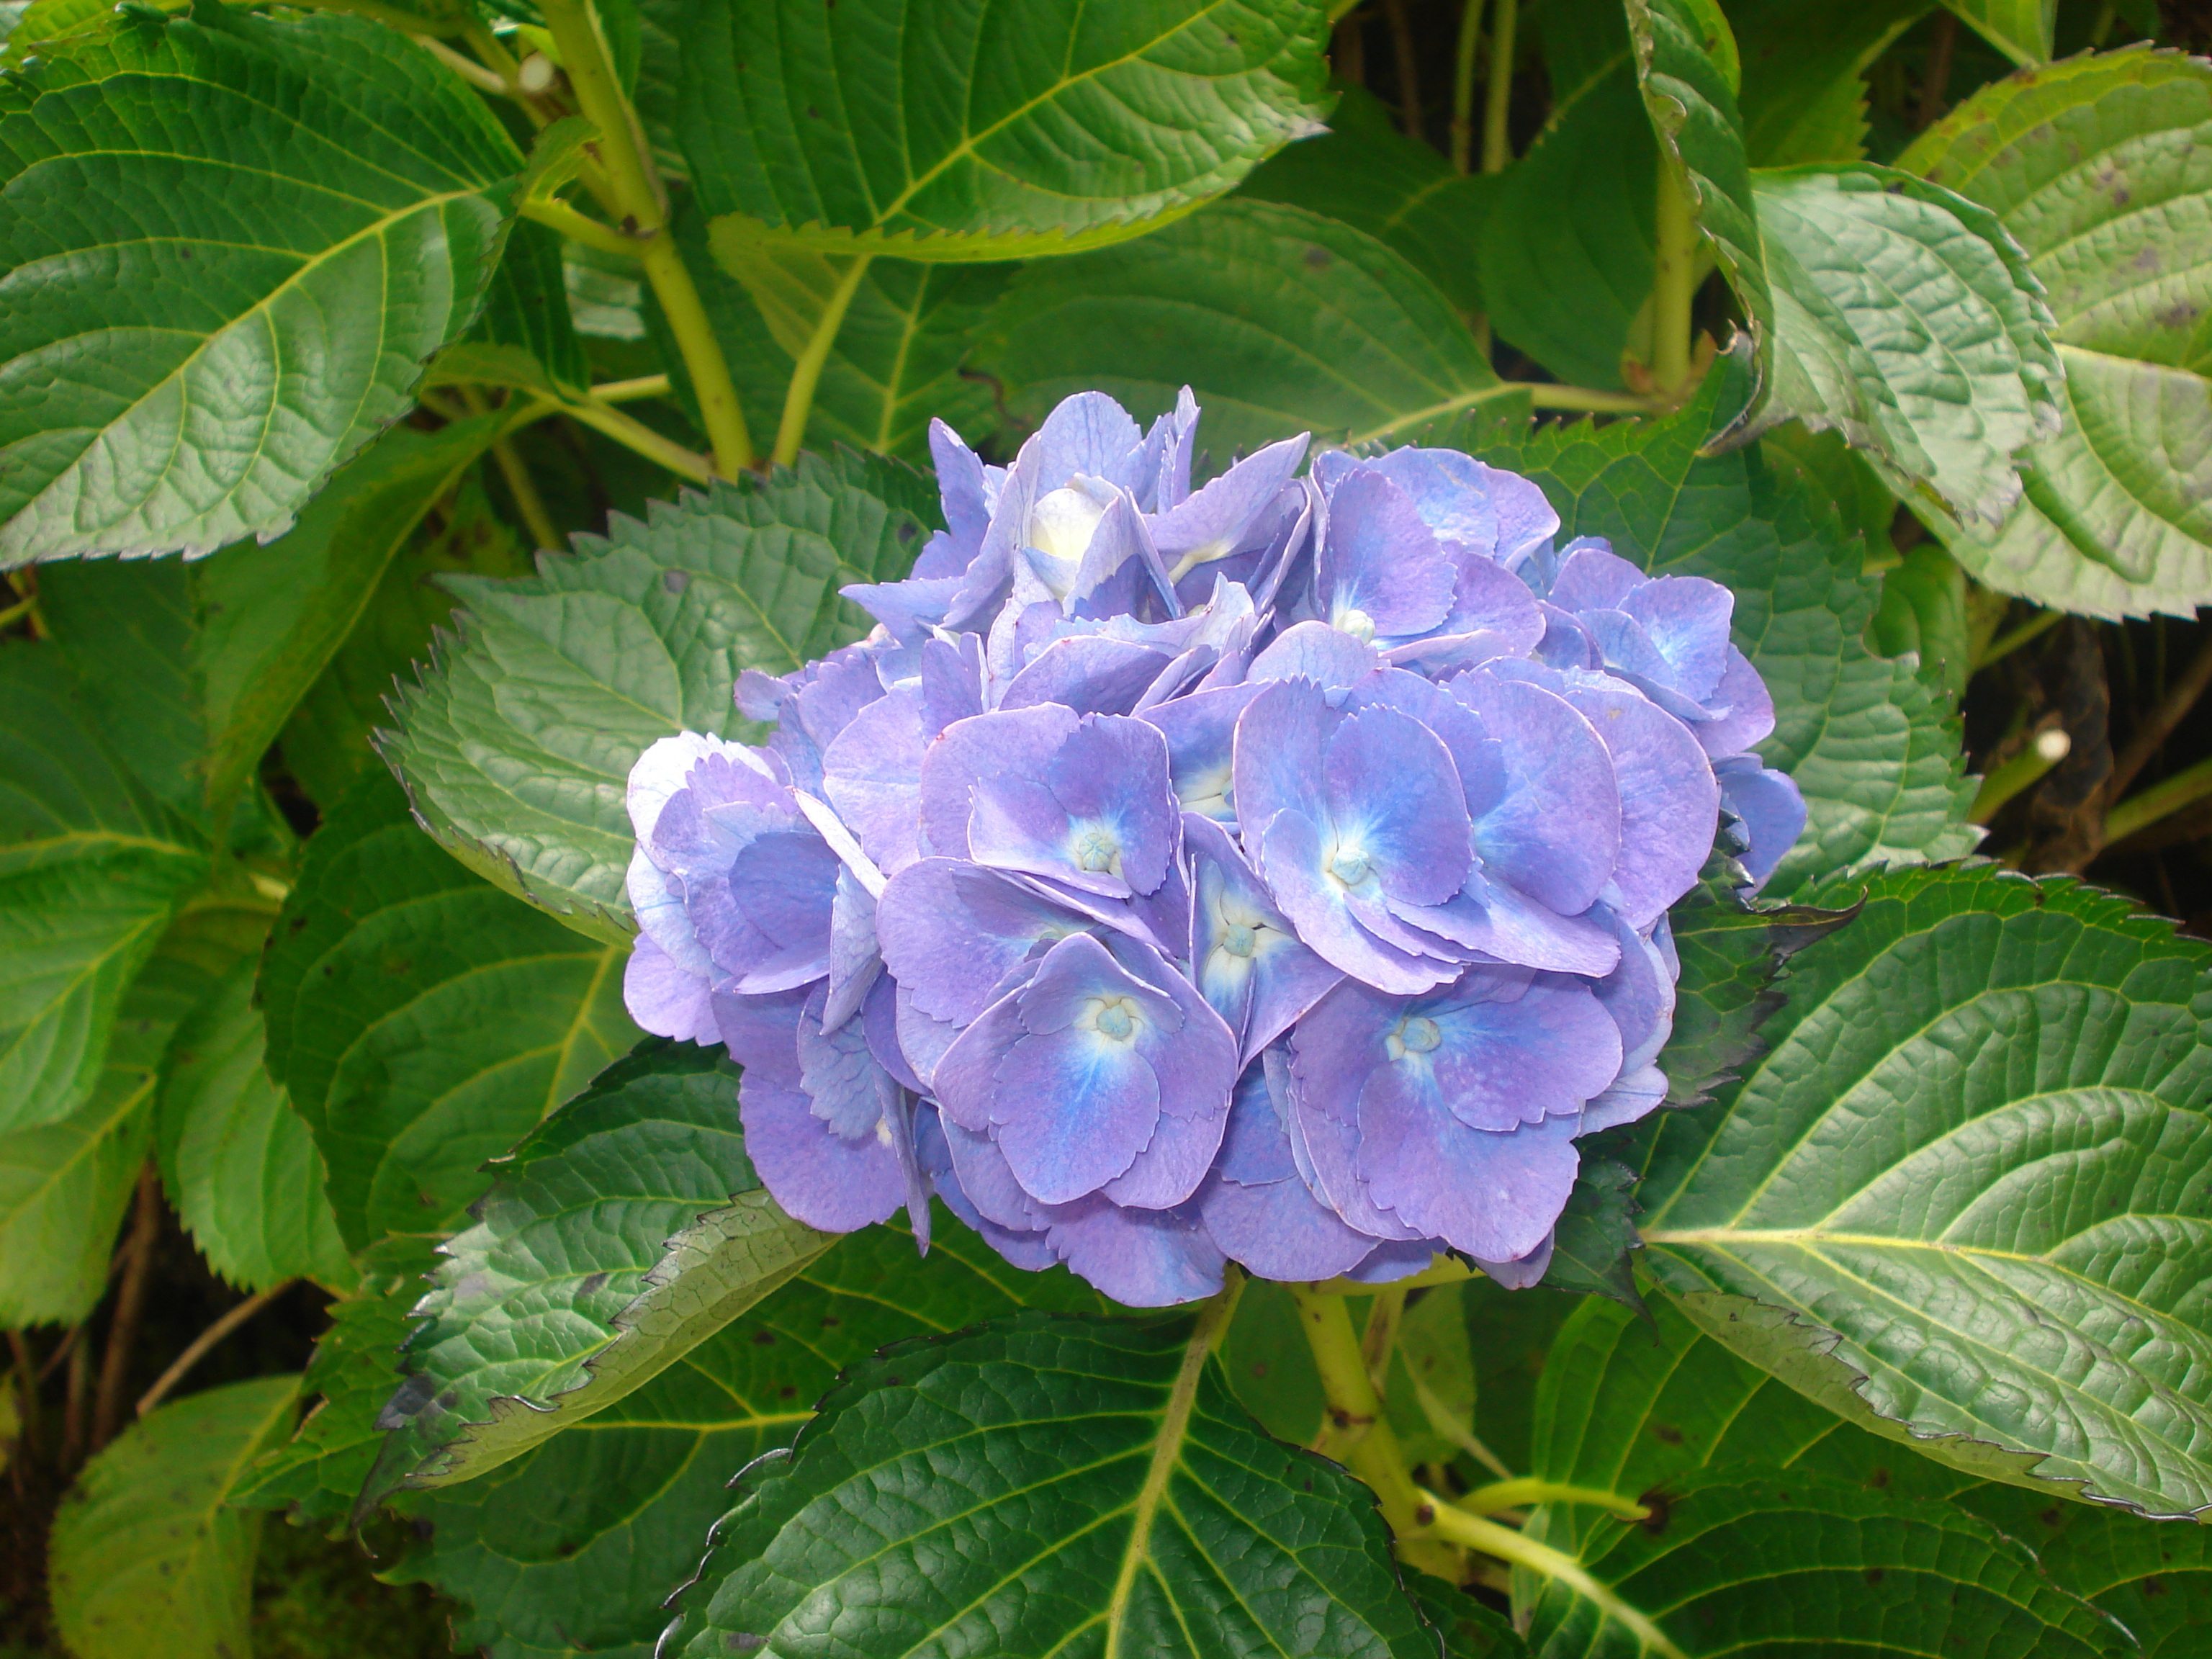
nature, plant, flower, botany, blue, hydrangea, shrub, flowering plant, hydrangeaceae, cornales, land plant, hydrangea serrata